Question: Please indicate a possible affordance area of bicycle that can be used for sitting on
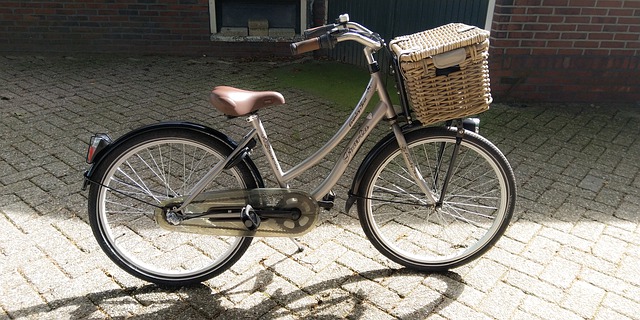
Answer: [207.865, 84.295, 283.752, 118.845]